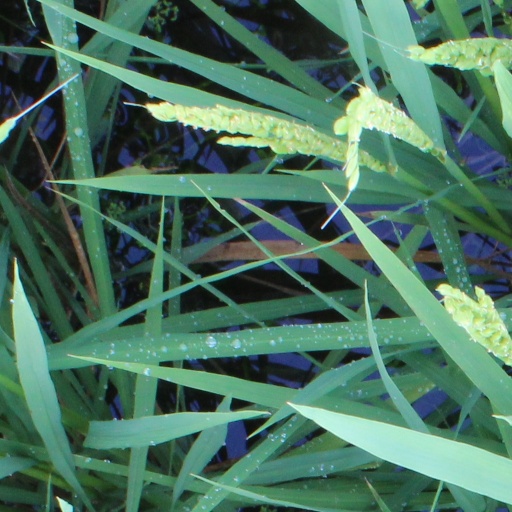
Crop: rice